Carver High School (Houston, Texas)

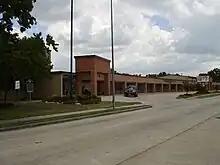
Carver High School

George Washington Carver High School for Applied Technology, Engineering and the Arts is a public secondary school in Houston, Texas, United States. The school is located in the historically African American community of Acres Homes and serves grades 9 through 12. It is named for African-American scientist and educator George Washington Carver. Carver is a magnet school and is a part of the Aldine Independent School District.